Socialism in Libya

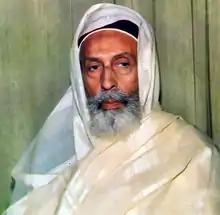
King Idris I

Before Gaddafi's rise to power, Libya was a monarchy under King Idris I. He led the country to independence from colonial rule. He faced several problems during his reign in power, such as poverty, bad infrastructure and high unemployment and illiteracy rates. Libya was divided into three regions—Tripolitania, Fezzan, and Cyrenaica—with a weak central government. The economy was underdeveloped, except for the oil sector and there were significant regional disparities in wealth and access to services. Although he did expand the oil sector in Libya, his reign was plagued by political instability and mismanagement. Oil revenues were spent on family and tribal alliances that supported the monarchy, rather than on building the economy and improving life in Libya. In 1969, during his trip to Turkey for medical reasons, a coup d'état was launched in Benghazi, with the leadership of Muammar Gaddafi.